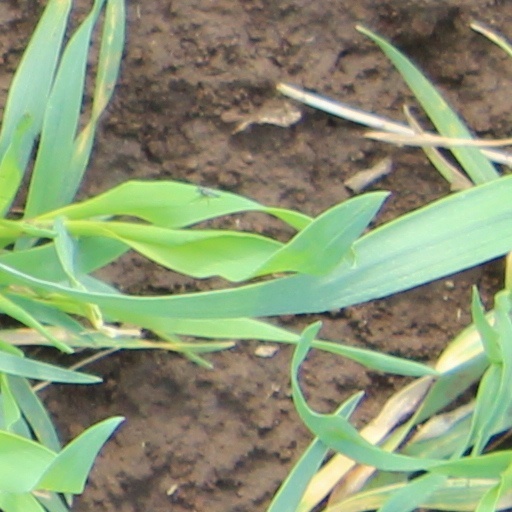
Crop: wheat